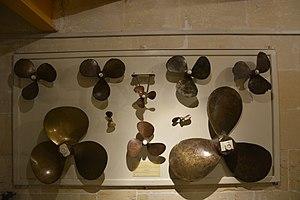
Collection d'hélices au ""Malta Maritime Museum"", Birgu, Malte"